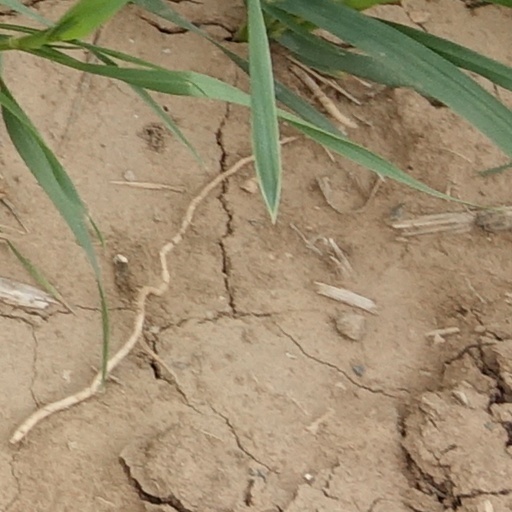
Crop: wheat